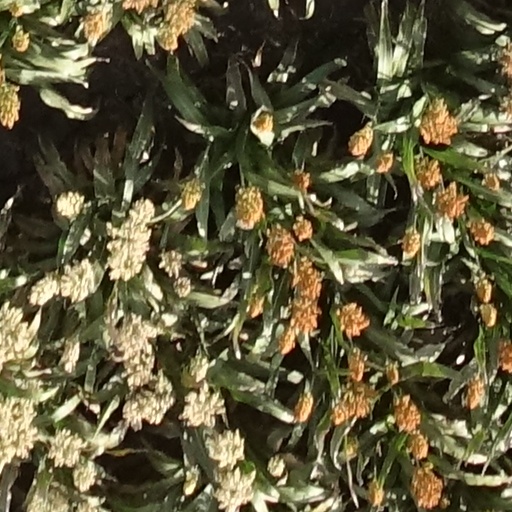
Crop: sorghum